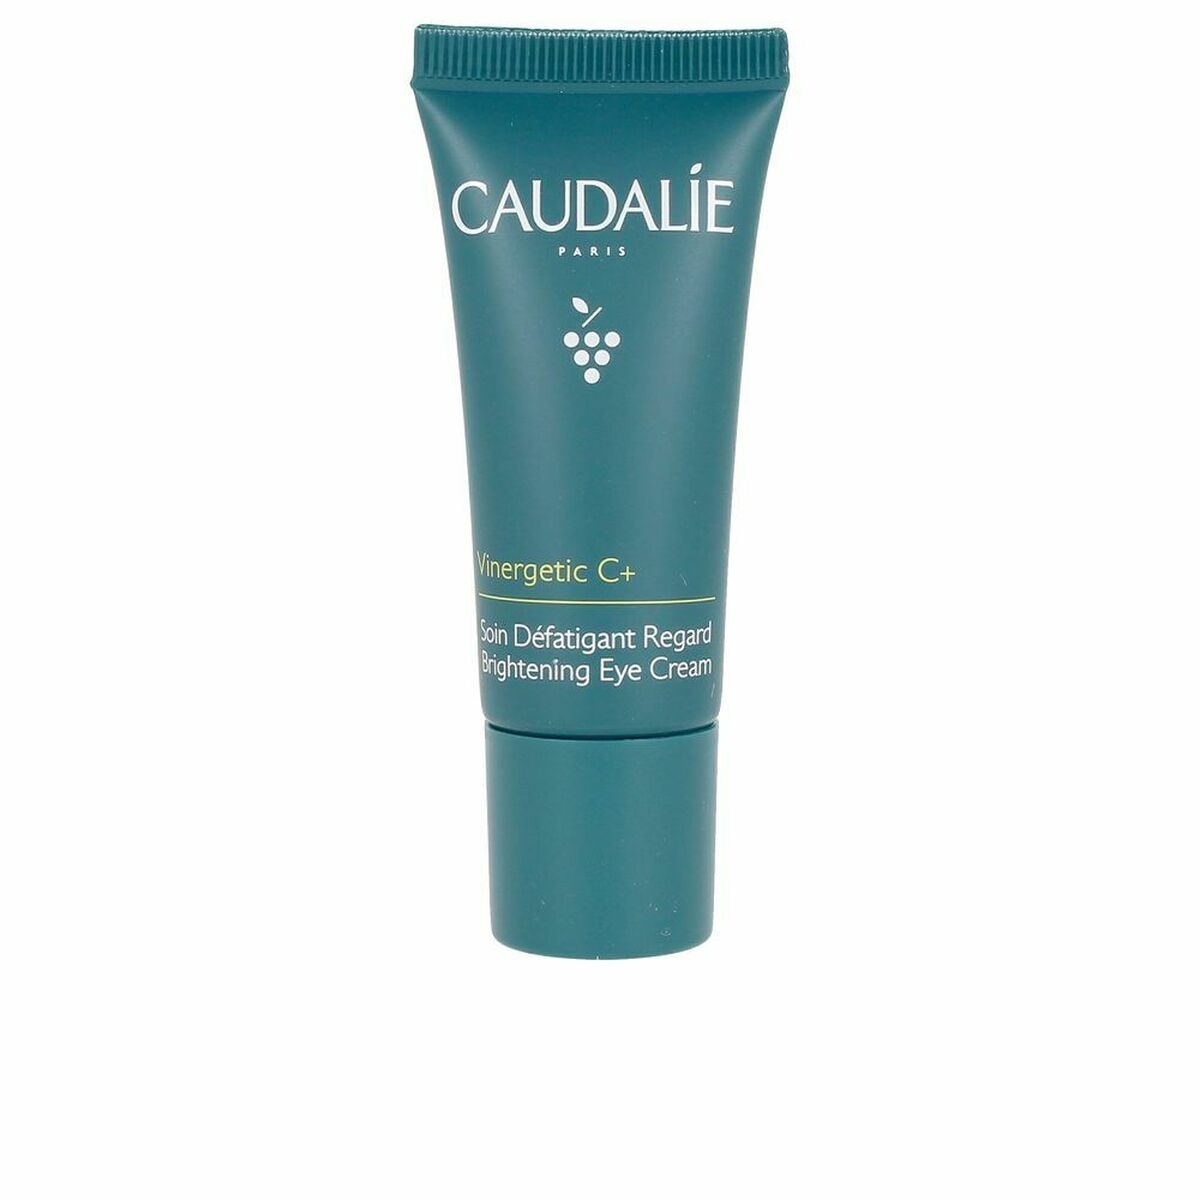
Caudalie Vinergetic C+ Brightening Eye Cream 15 ml
Specifications of Caudalie Vinergetic C+ Brightening Eye Cream 15 ml: Manufacturer: Caudalie Range: Vinergetic C+ Gender: Type: Eye Cream for dark circles Capacity: 15 ml
Brand: Caudalie
Category: Health & Beauty > Personal Care > Cosmetics > Skin Care > Eye Creams